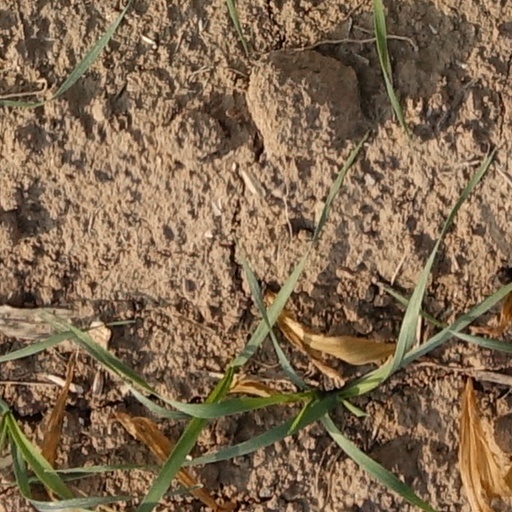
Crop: wheat